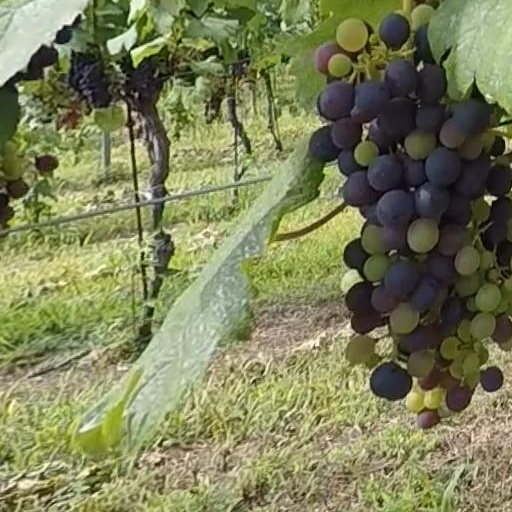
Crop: grape